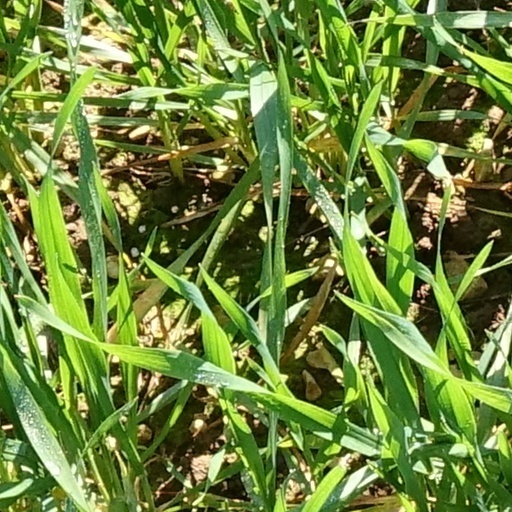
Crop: wheat